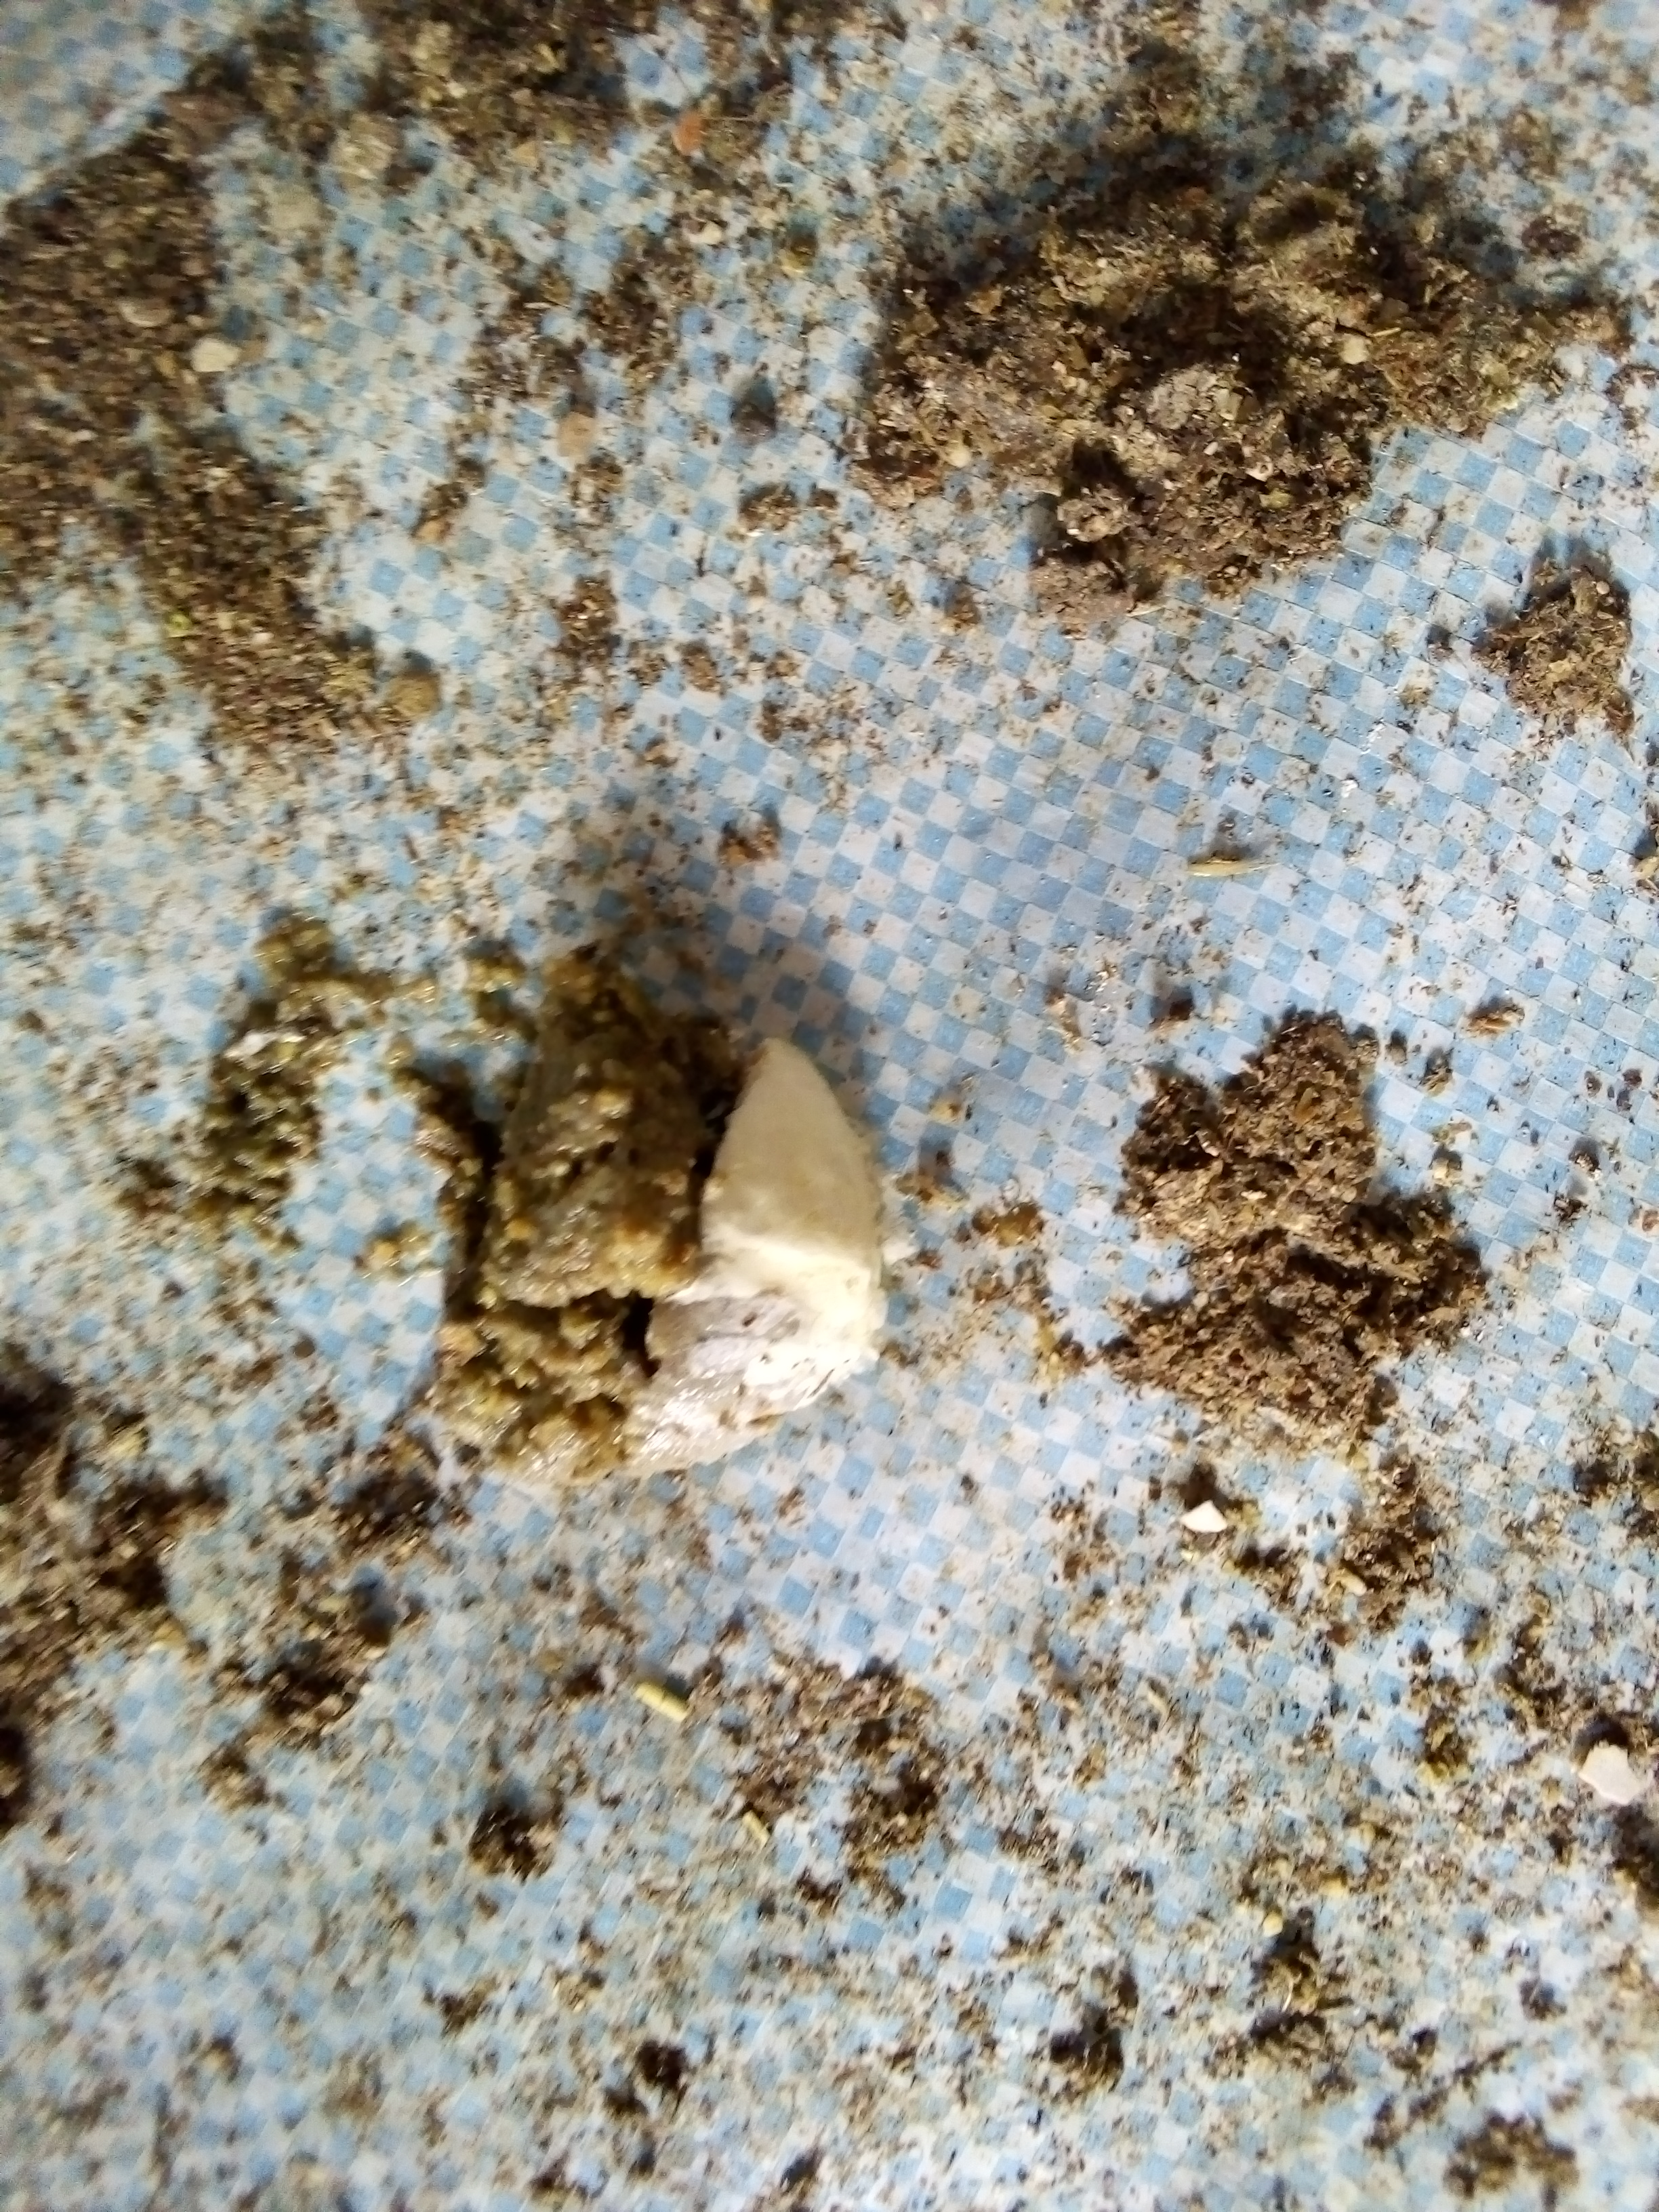
PCR-confirmed diagnosis: Salmonella